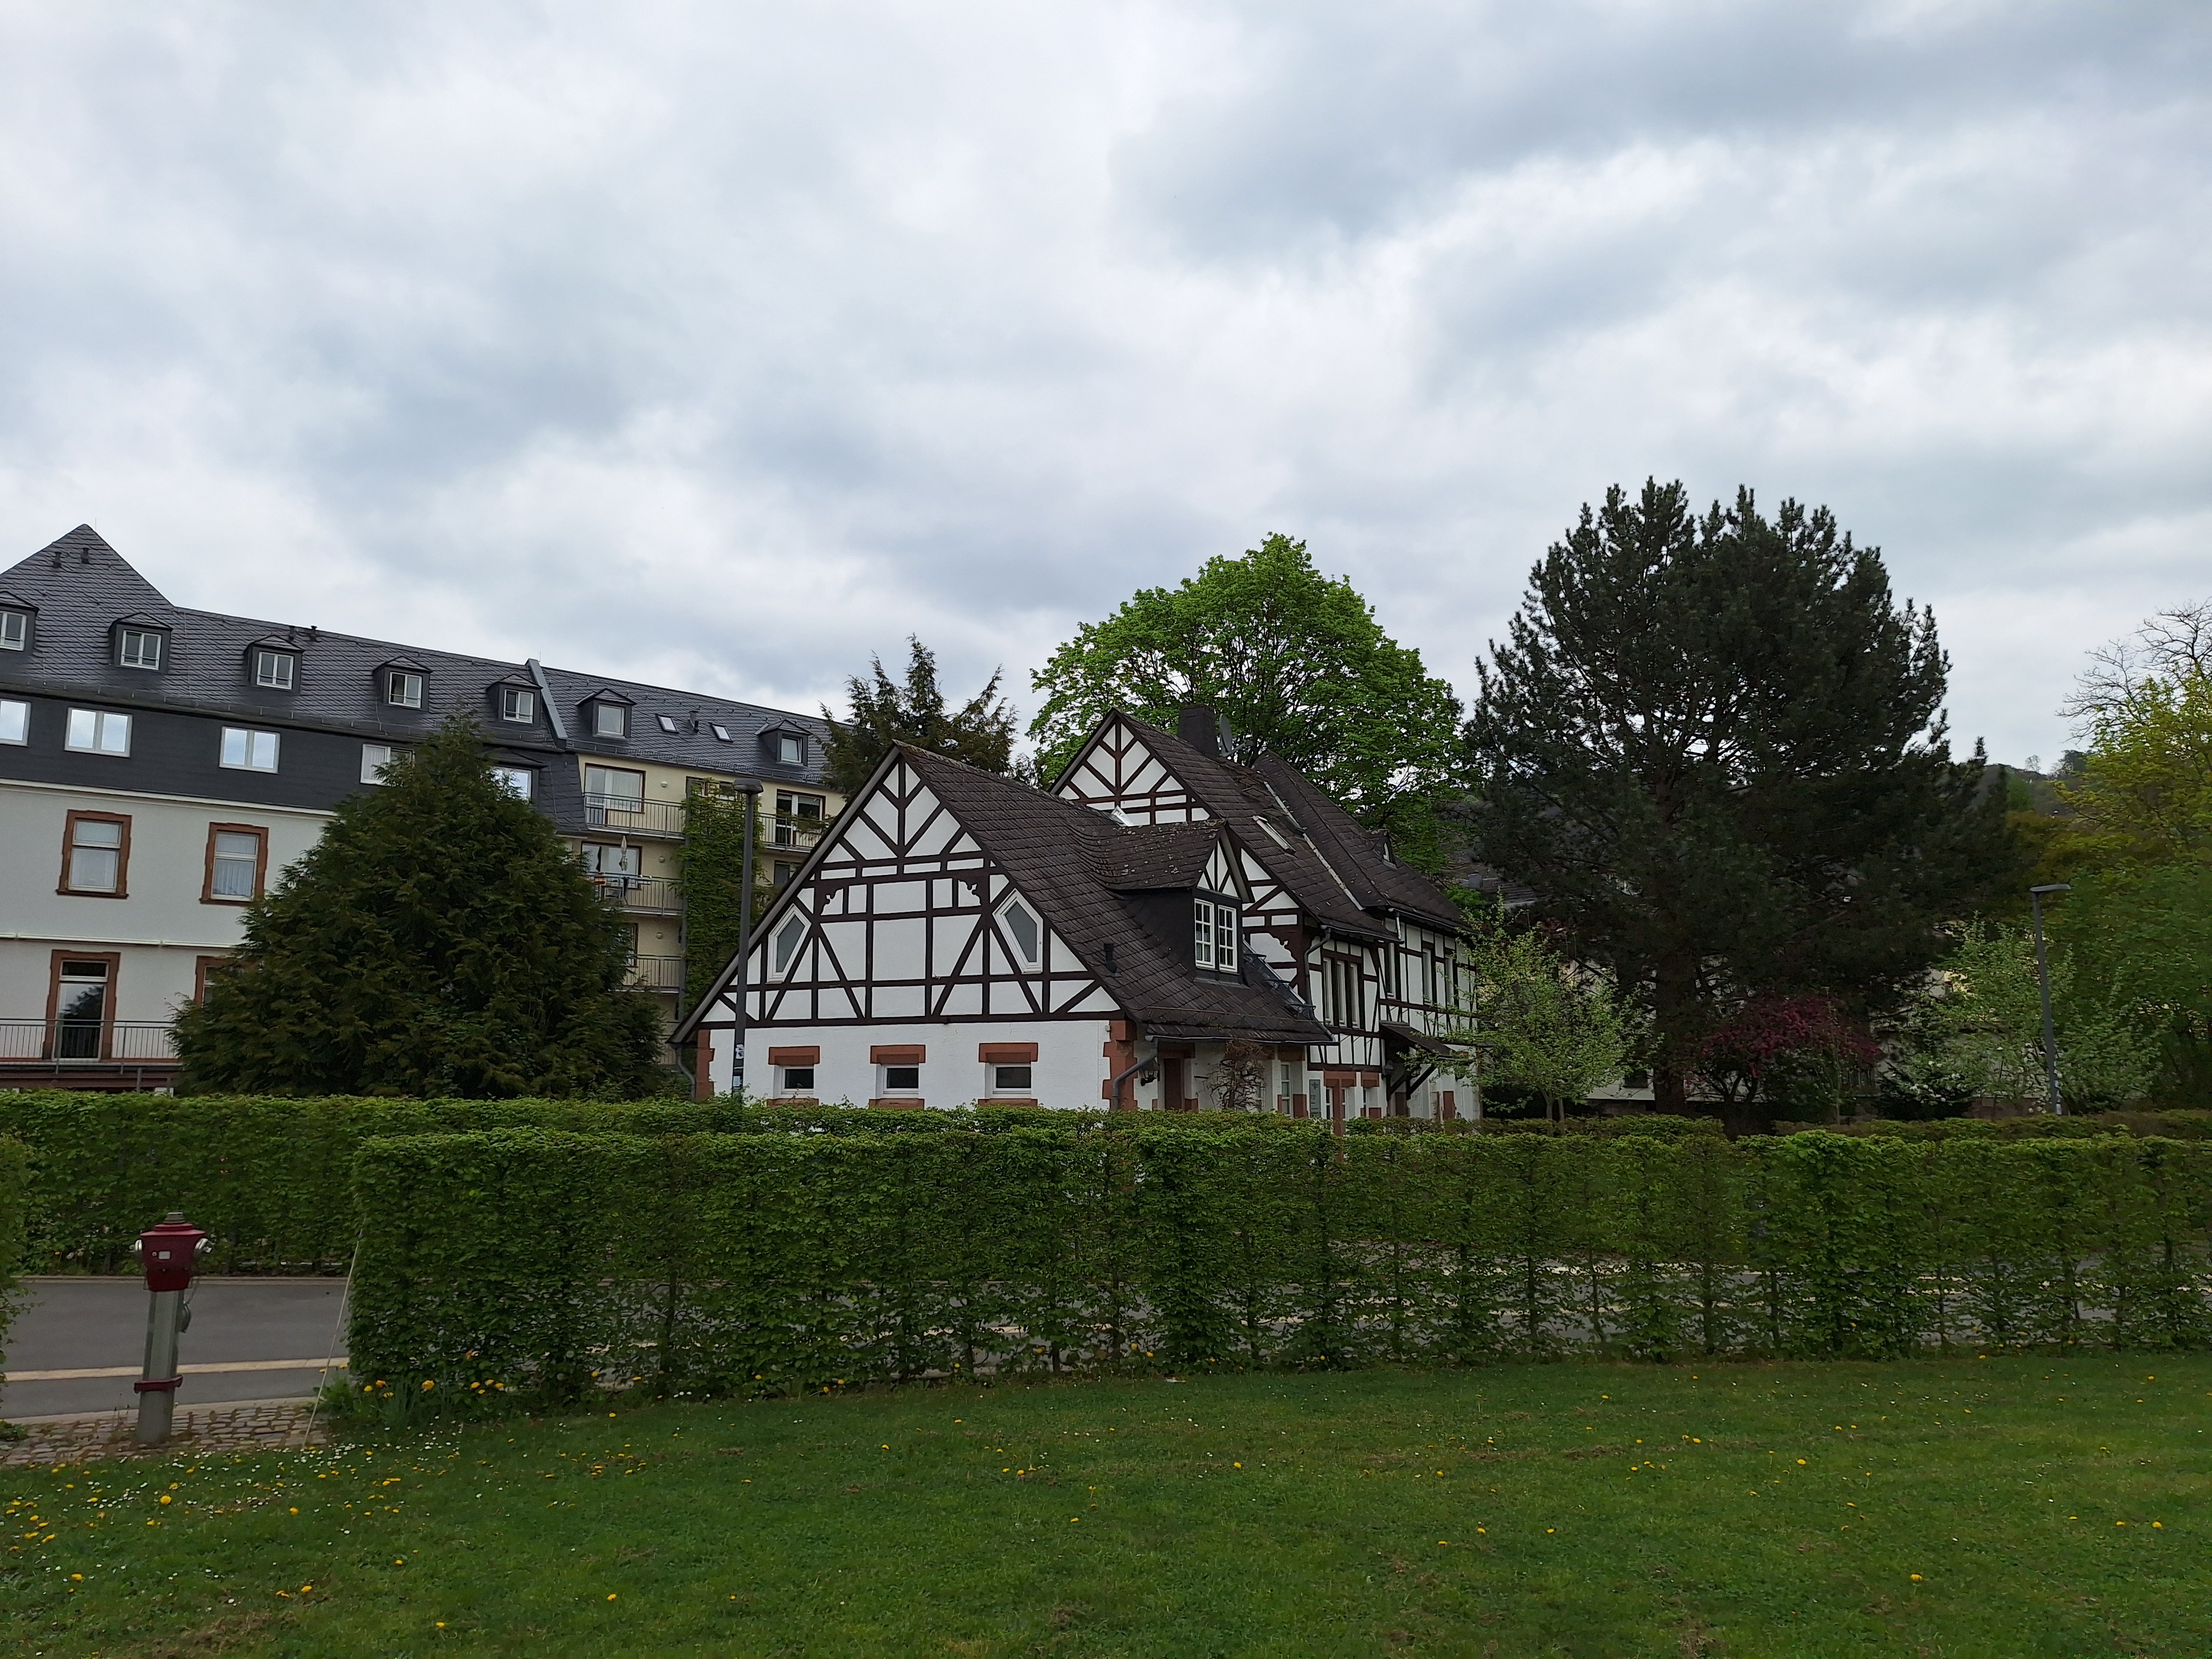
Building: Deutschhausstraße 17B